Junggarsuchus

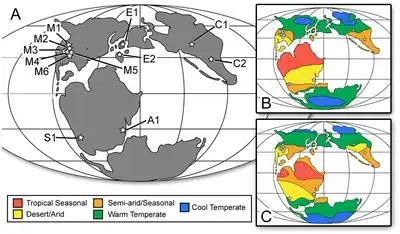
A climatological map of the world during the middle to late Jurassic, with the Shishugou Formation labeled "C1"

In their initial description of the skull, Clark and colleagues noted that there was very little cranial kinesis and there were attachment sites for very powerful jaw muscles, which are derived traits found in modern crocodilians. With regard to the post-cranial skeleton, they noted that the spine of the holotype probably had very low vertical mobility across its length and it was mostly adapted for lateral motion, consistent with modern crocodilians. However, a very significant difference between "Junggarsuchus" and its modern relatives was the complete lack of osteoderms in the specimen, despite the lack of spinal mobility, when these traits were presumed to have co-evolved. They suggest that the lack of preserved osteoderms may be a product of the taphonomic conditions of the specimen, or that it may have been a juvenile when it died.